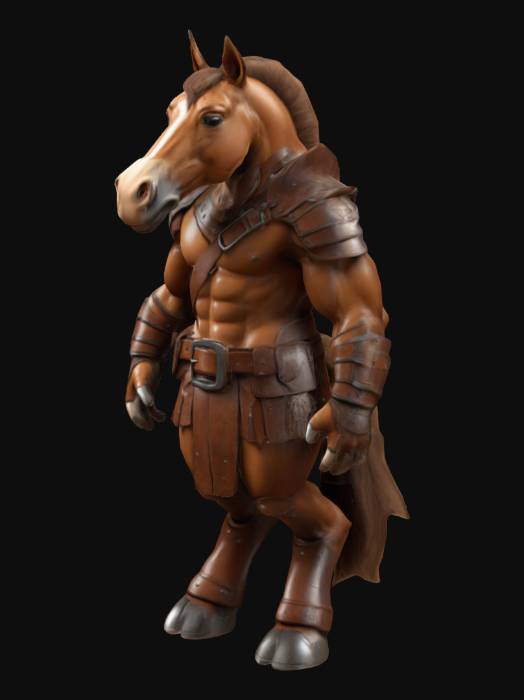
미적 점수 (1~10점): 9